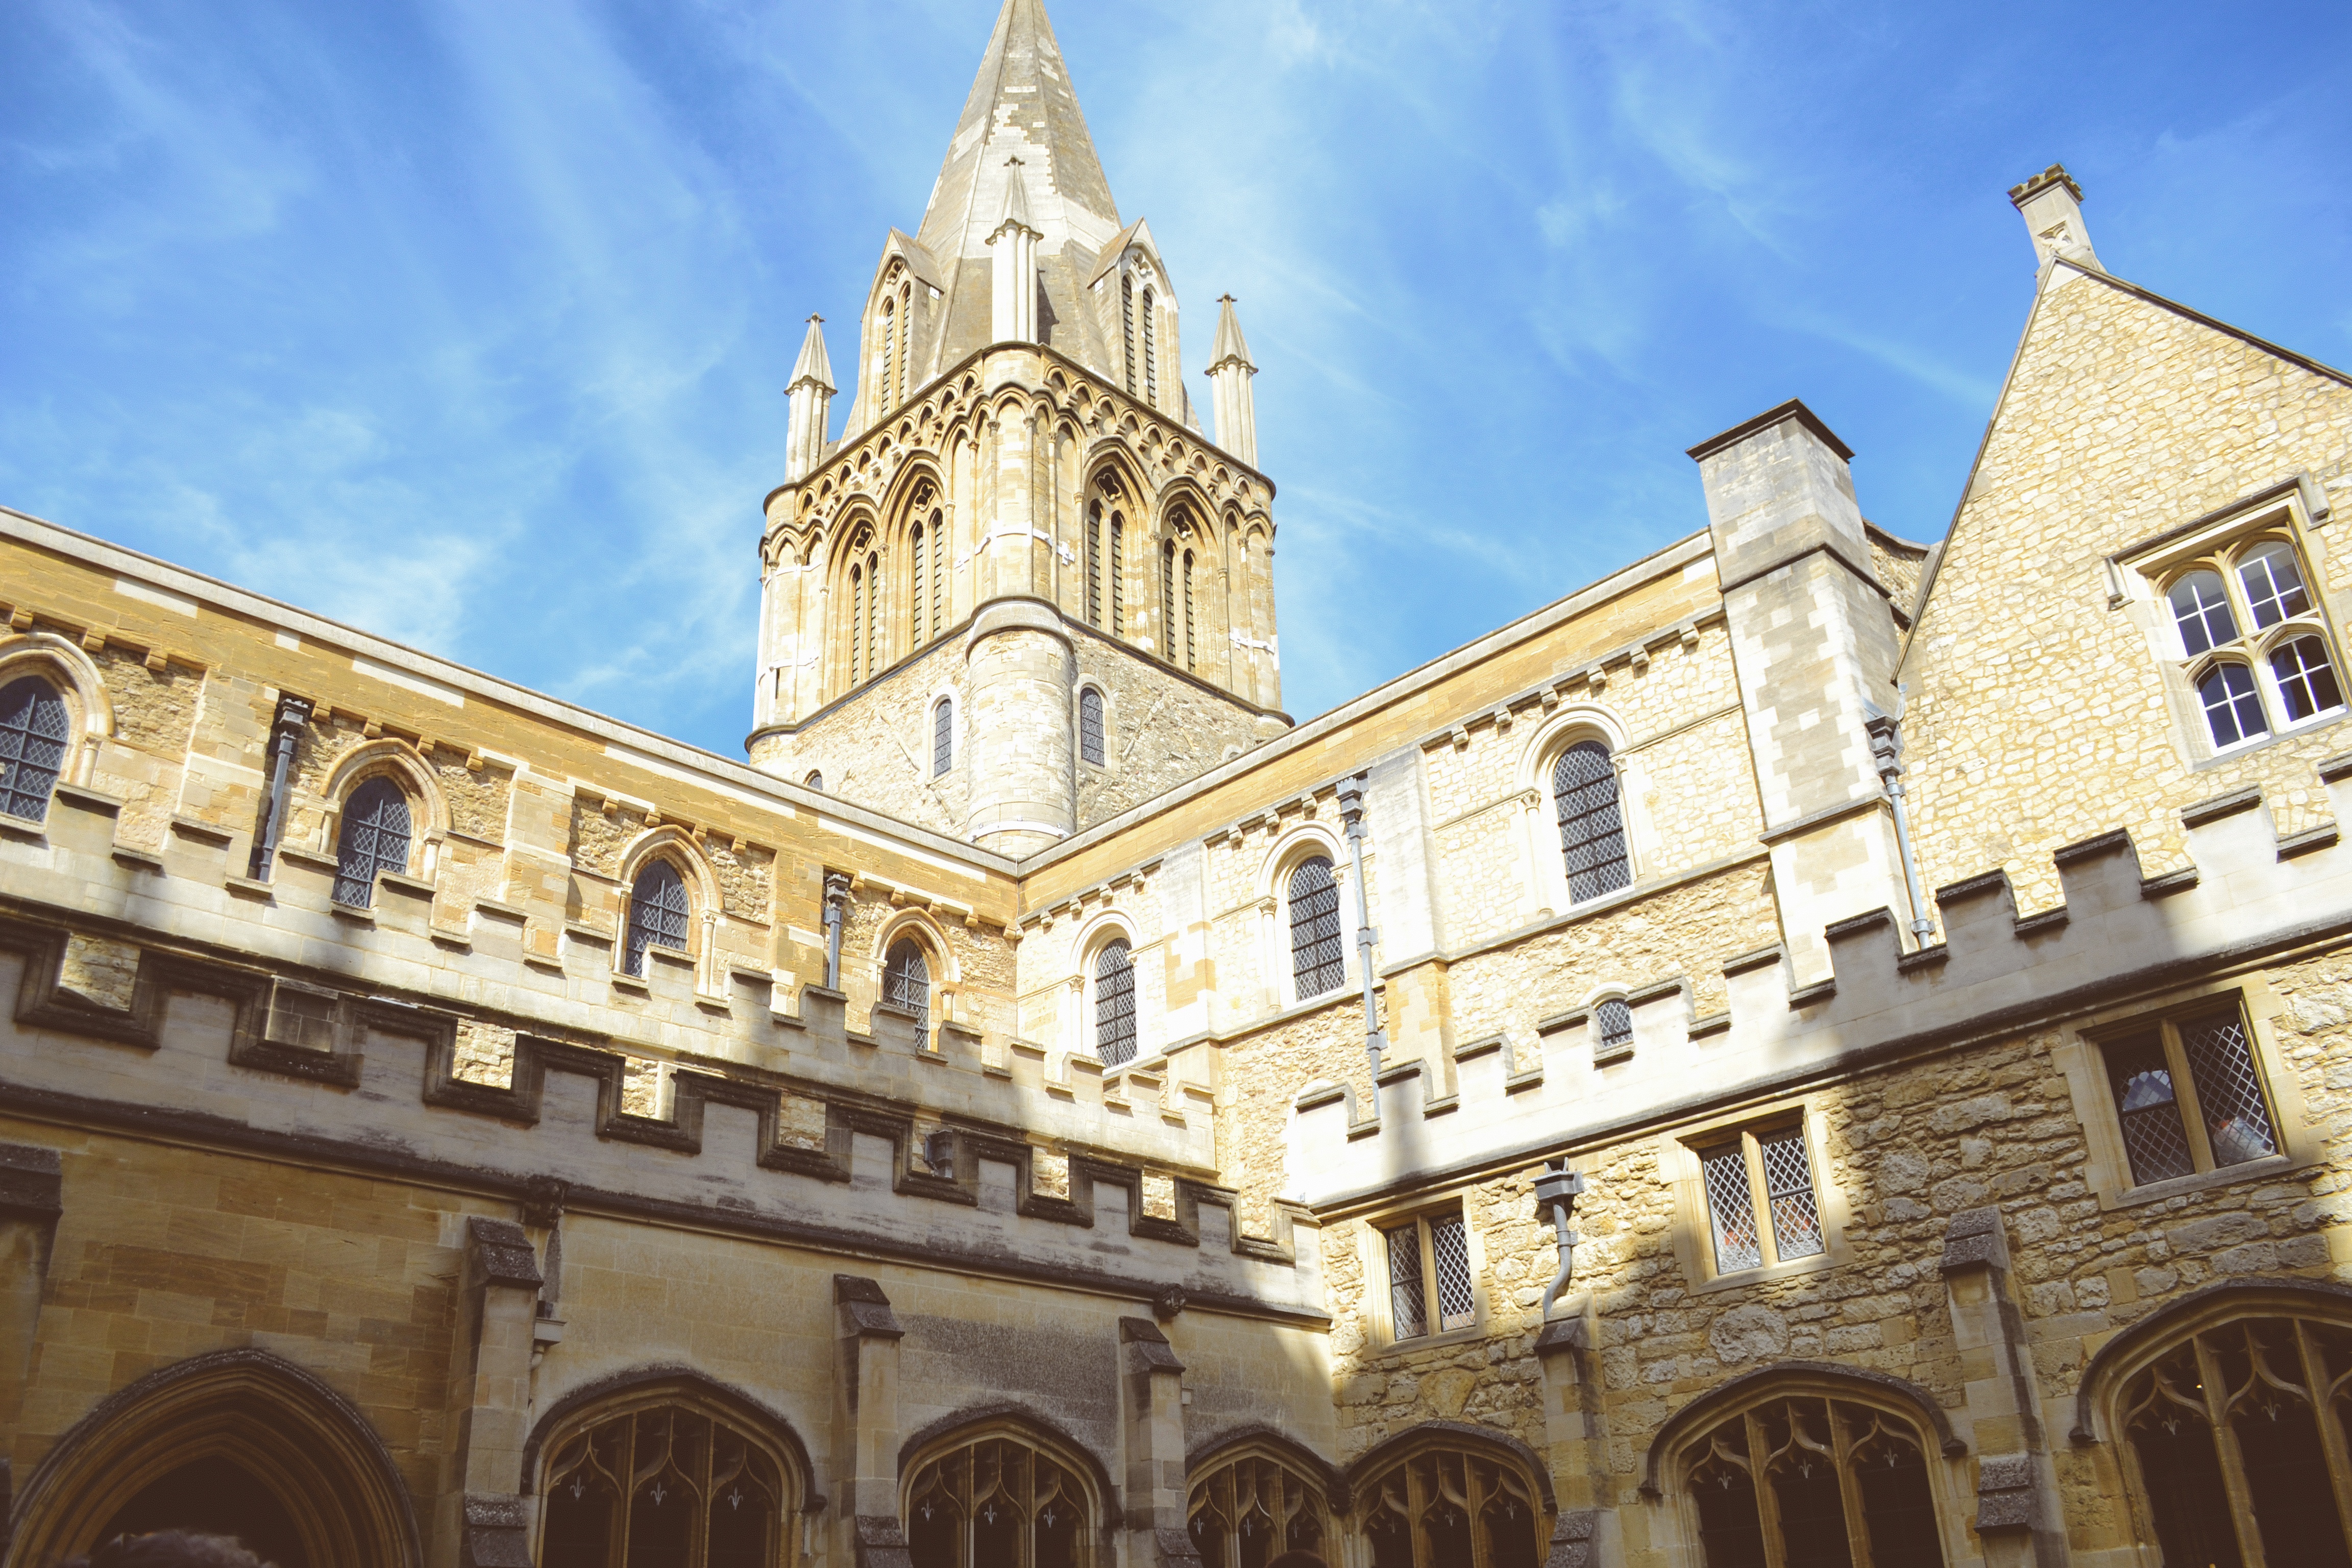
building, chateau, palace, landmark, facade, church, cathedral, place of worship, monastery, synagogue, basilica, estate, classical architecture, historic site, byzantine architecture